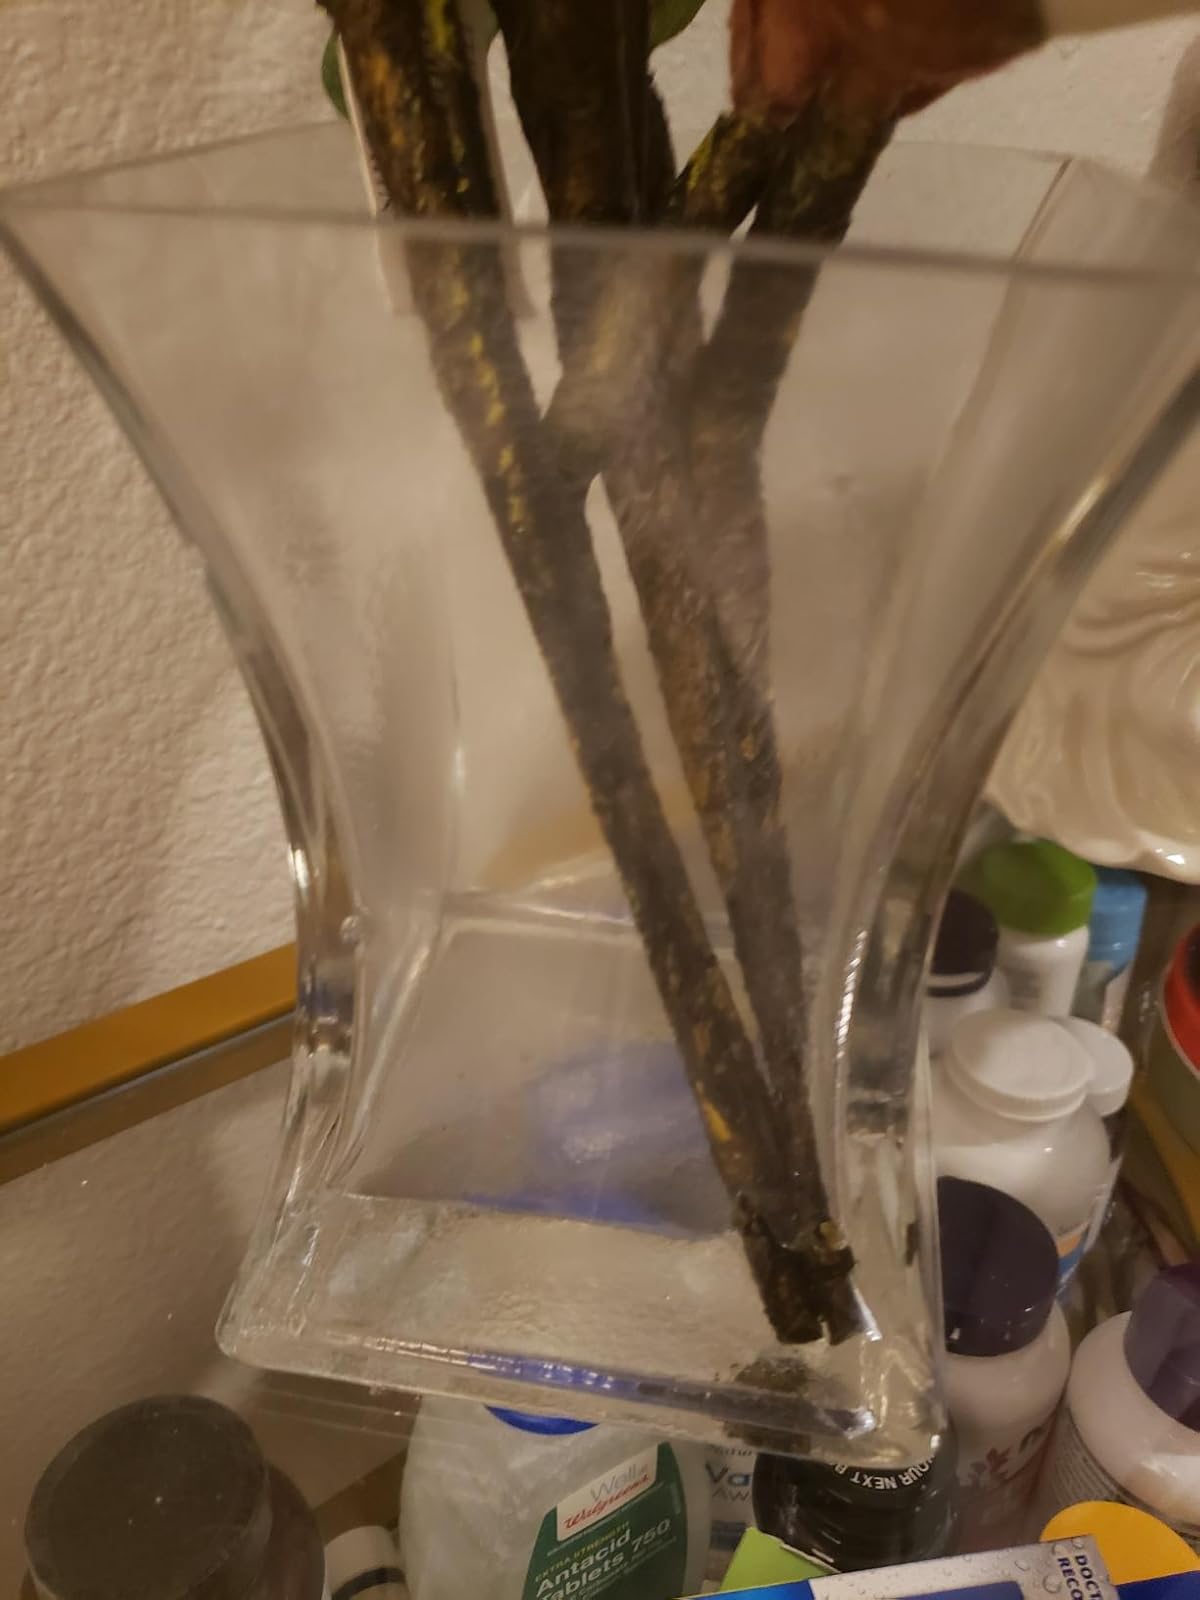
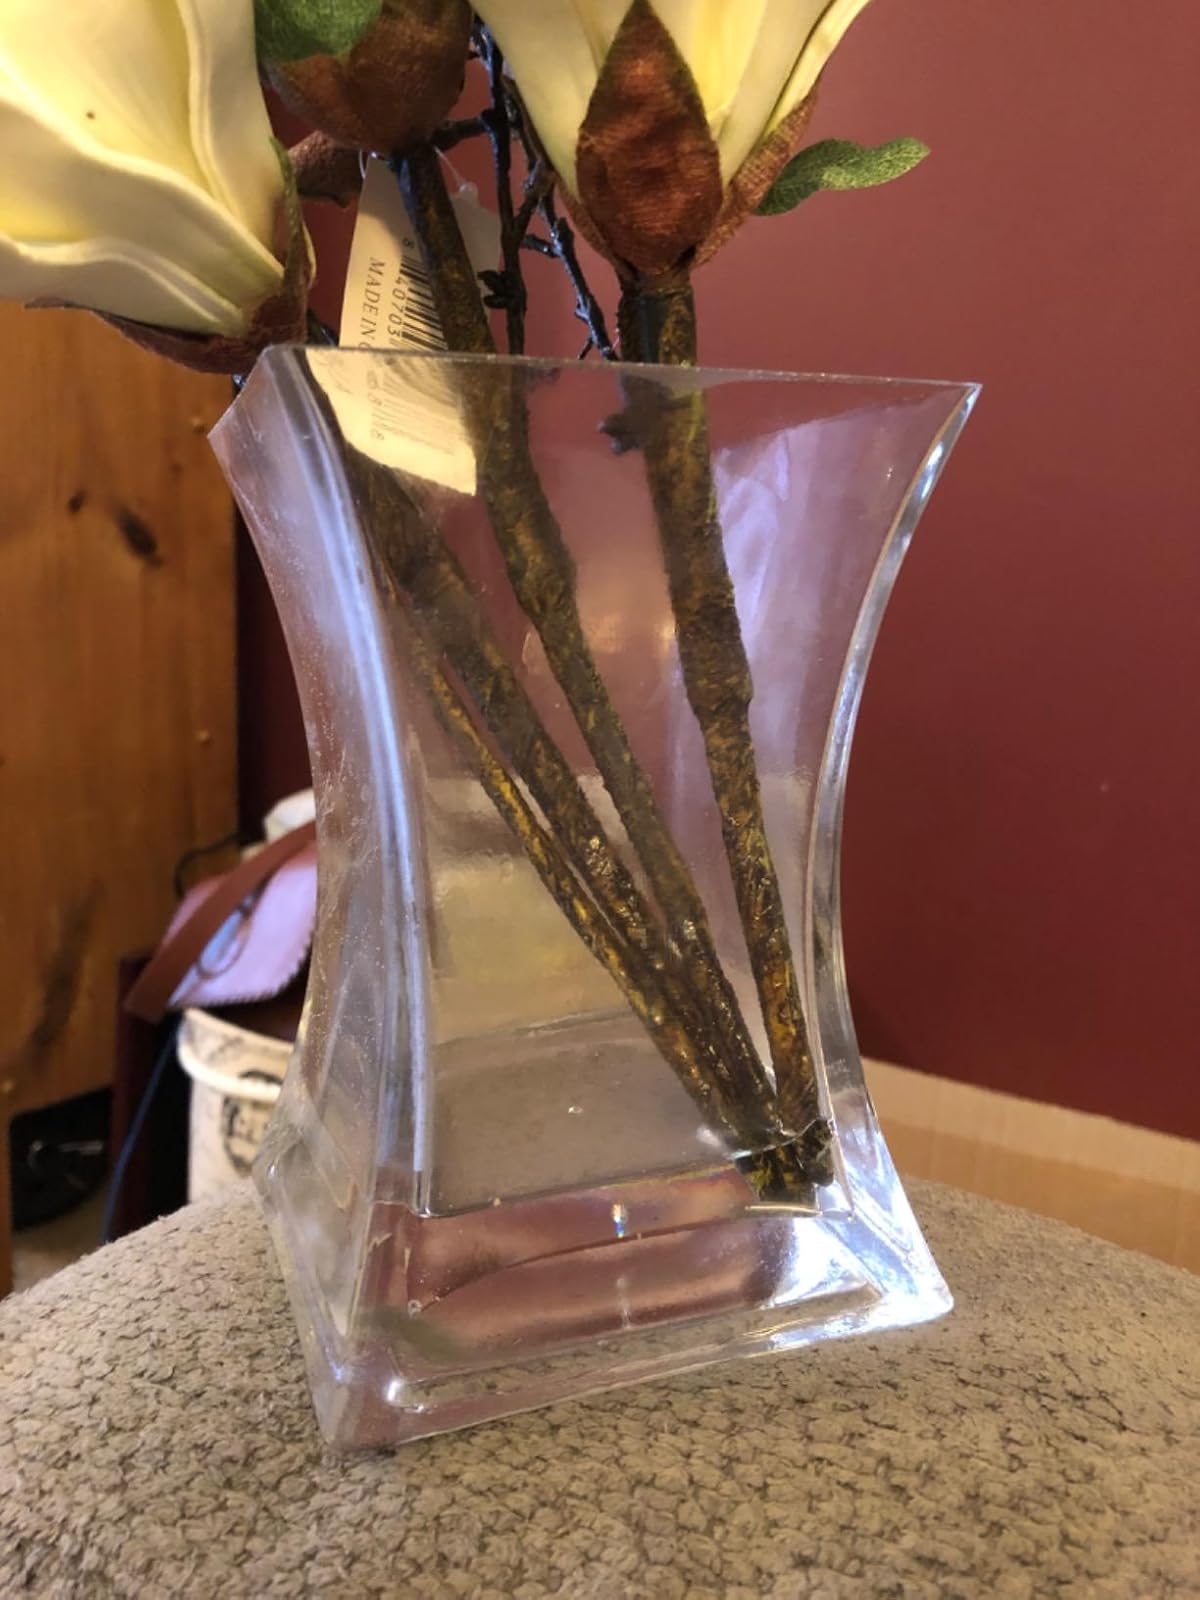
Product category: vase
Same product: yes